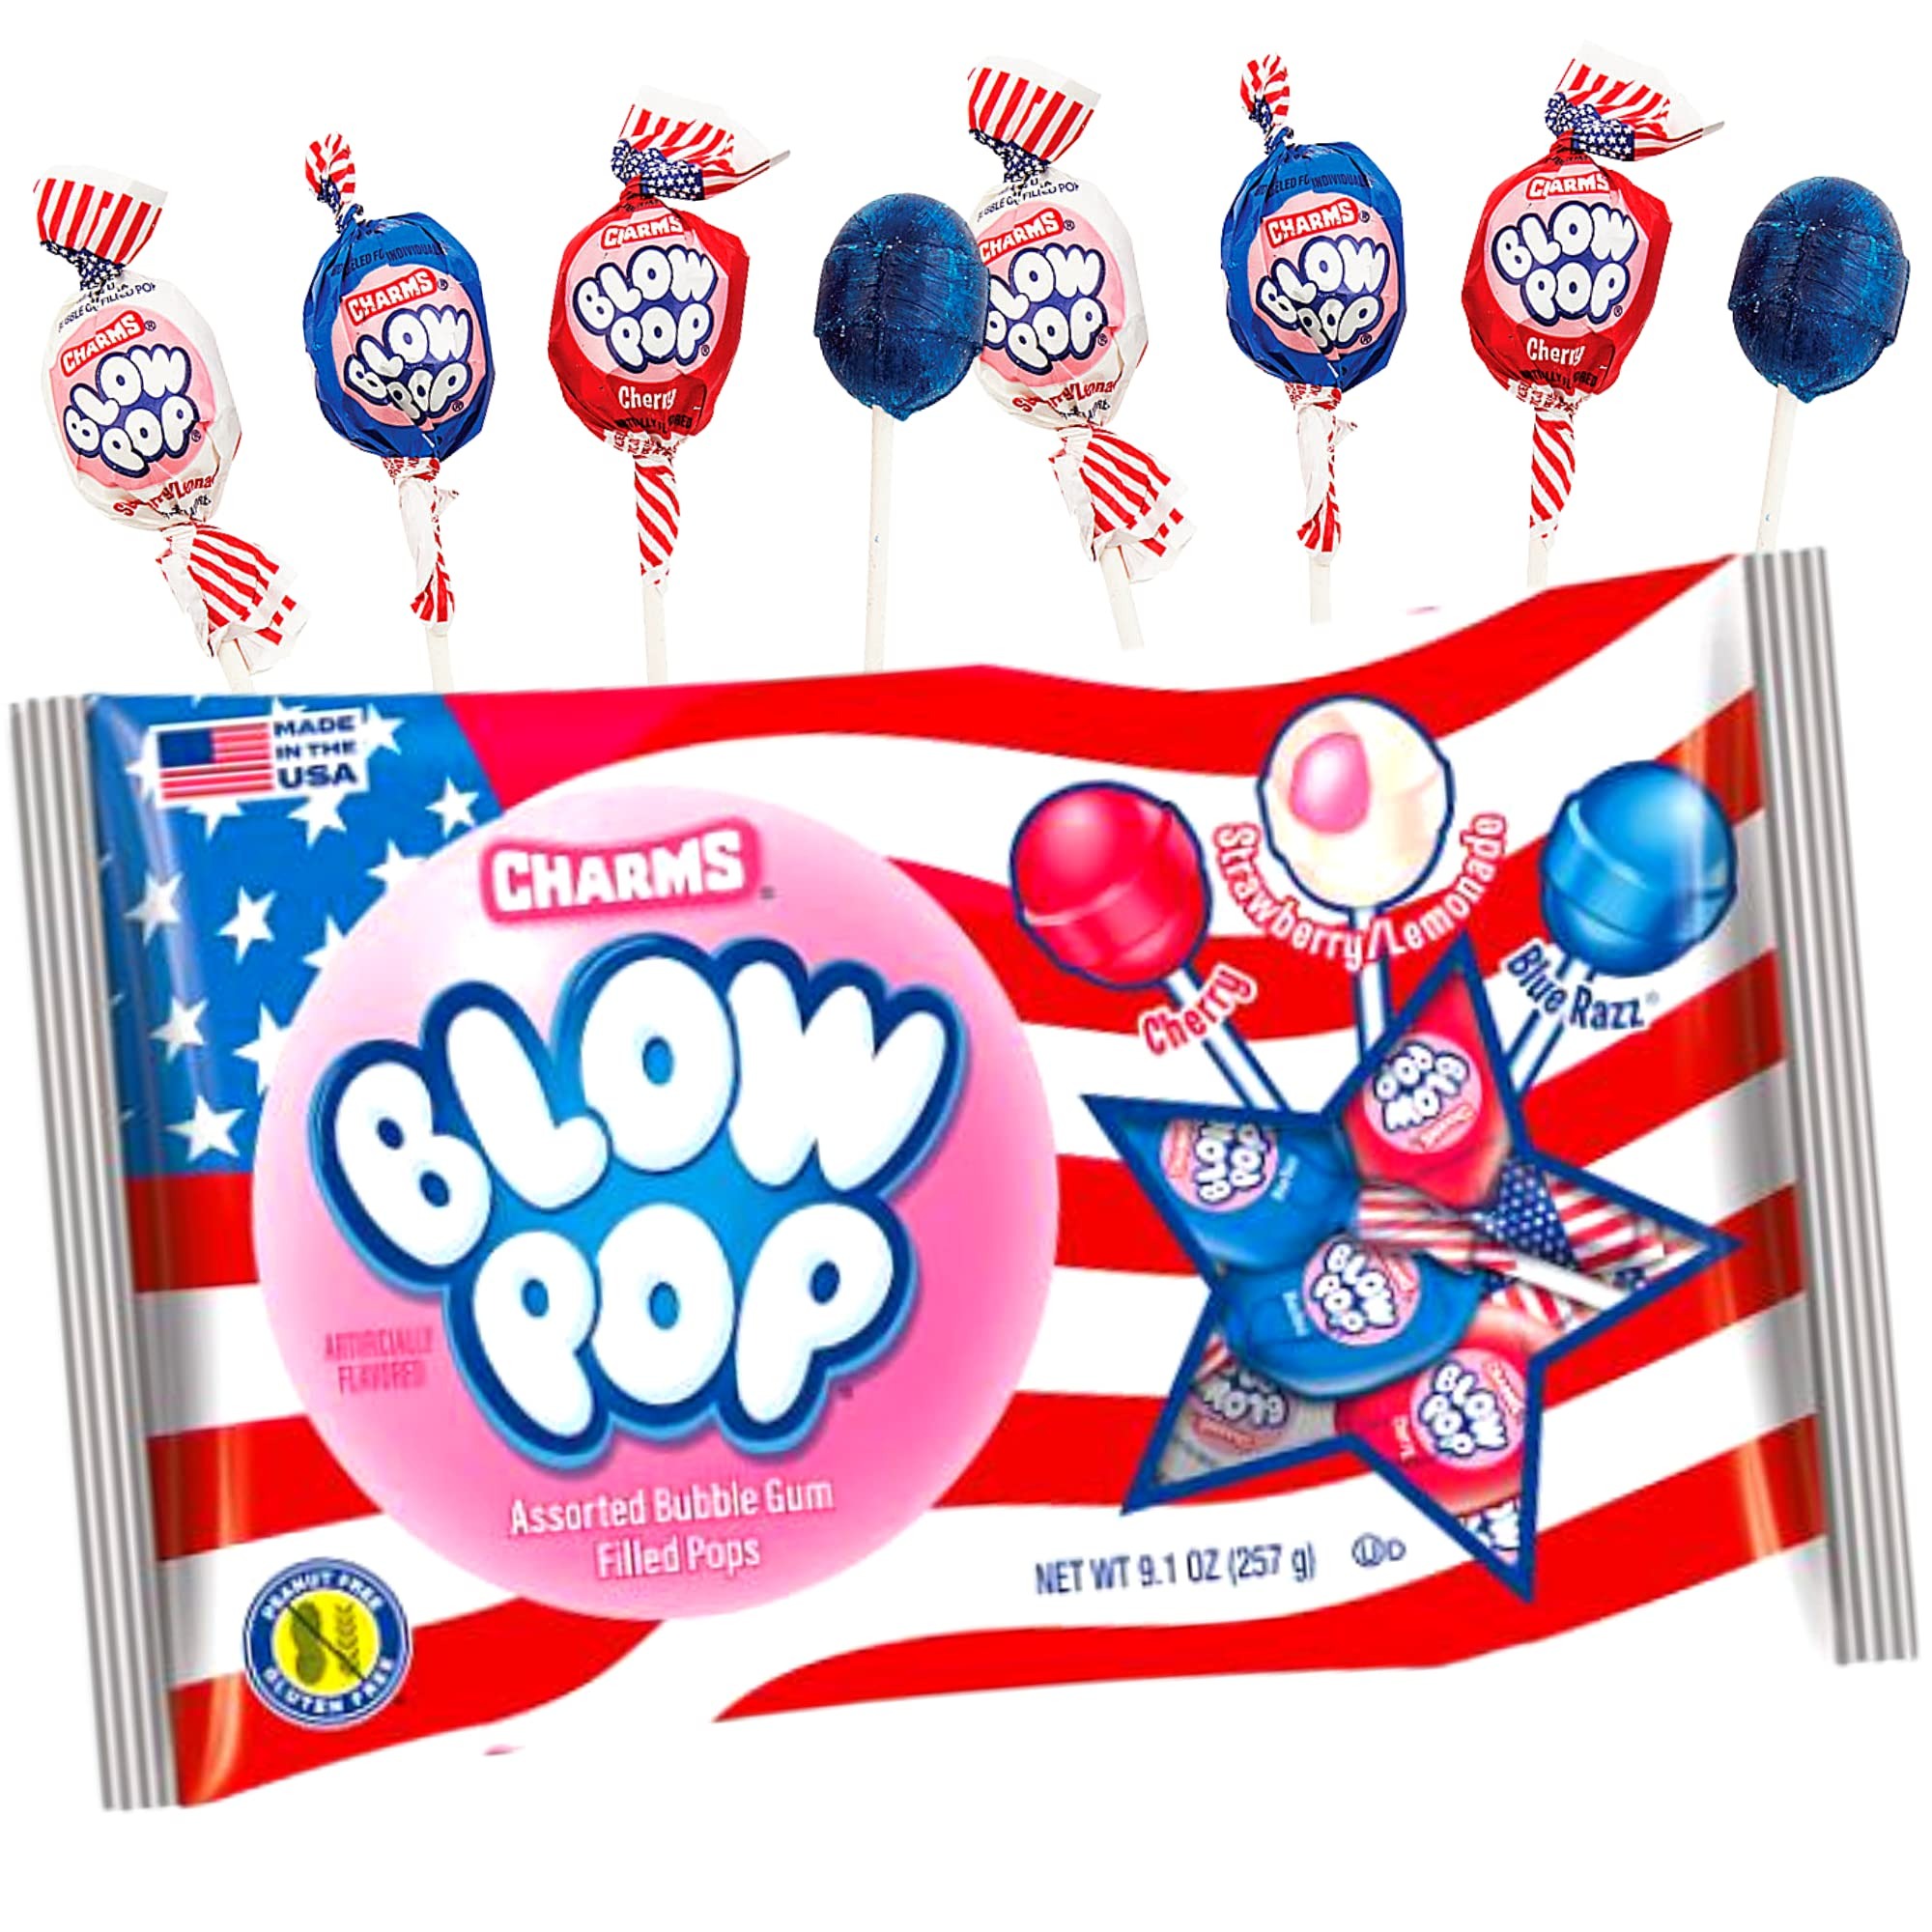
Item Name: Patriotic USA Charms Blow Pops: 14-Piece Bag
Bullet Point 1: Includes Cherry and Blue Razz.
Bullet Point 2: Delightful bubble gum filling.
Bullet Point 3: Peanut-free and gluten-free.
Bullet Point 4: Ideal for parties and holidays.
Bullet Point 5: Comes in a 9.1-ounce bag.
Product Description: Charms Blow Pop Assorted Bubble Gum Filled Pops combine the fun of a lollipop with the delight of bubble gum. Each 9.1-ounce bag features a mix of popular flavors, including Cherry and Blue Razz, offering a sweet treat that everyone can enjoy. These pops are perfect for parties, holidays, and everyday snacking. They are peanut-free and gluten-free, making them a safe choice for those with dietary restrictions. Enjoy the dual-layered experience of hard candy and bubble gum in every pop.
Value: 9.1
Unit: Ounce

Price: 11.89